Jean-Marie Charles Abrial

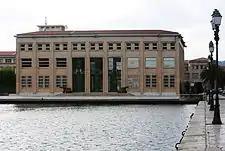
Préfecture maritime de Toulon

Abrial started his career in 1896 at the École Navale, the French naval academy, taking his first post as an "aspirant" (midshipman) in 1898. During World War I, Abrial served in command of a high-seas patrol boat until 1917, when he joined the Naval Ministry's anti-submarine division. In 1920 he was promoted to "Capitaine de frégate" (Commander), first commanding the destroyer and eventually an entire flotilla of destroyers stationed in the Mediterranean Sea.